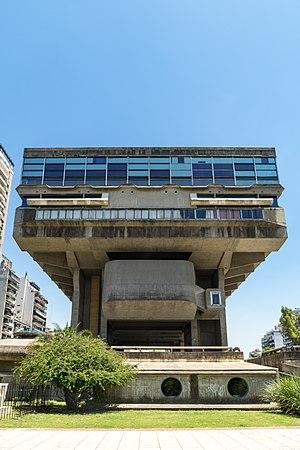
Bibliothèque nationale de la République argentine, 2016 Português: Biblioteca Nacional da Argentina, 2016